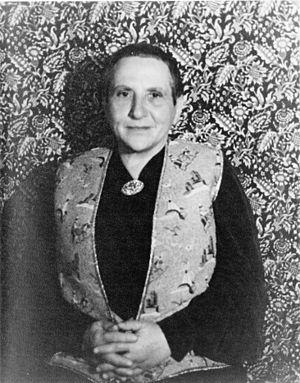
Les fauves hongrois, en dépit du fait qu’ils n'ont jamais constitué un groupe structuré, ont joué un rôle décisif au sein du mouvement avant-gardiste magyar. Leur point commun résidait dans le fait qu'ils étudiaient à Paris au début du XXᵉ siècle. Certains sont rentrés en Hongrie, d'autres sont restés à Paris et, forts de leurs acquis, y ont réalisé des œuvres fauvistes en même temps, à un ou deux ans d'intervalle, que leurs confrères français de renom.